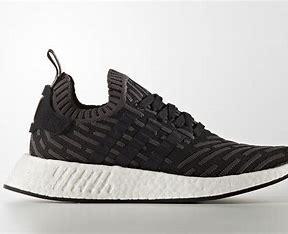
Brand: Adidas
Model: NMD R2